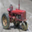
Label: tractor